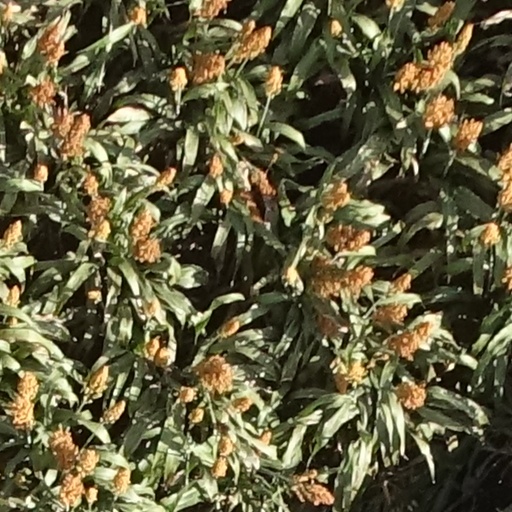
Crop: sorghum